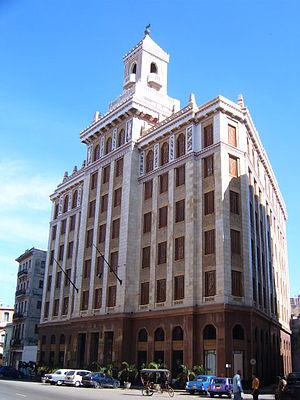
L’architecture cubaine fait référence aux bâtiments, aux structures et à l'histoire architecturale de la nation insulaire cubaine, des Caraïbes. Le mélange unique d'influences culturelles et artistiques, au cours de l'histoire, a fait de Cuba un pays réputé pour son architecture éclectique et diversifiée, qui peut être définie comme une fusion unique de nombreux styles architecturaux, bien étudiés, du monde entier.